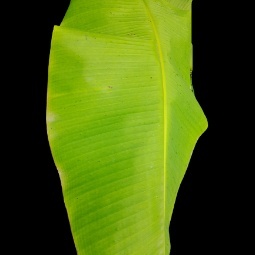
Label: Sulphur